Cathleen Nesbitt

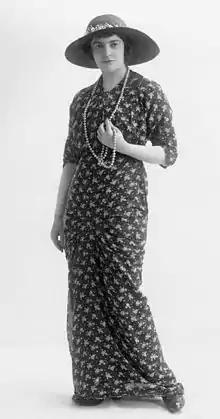
Nesbitt in 1913

Cathleen Nesbitt (born Kathleen Mary Nesbitt; 24 November 18882 August 1982) was an English actress.